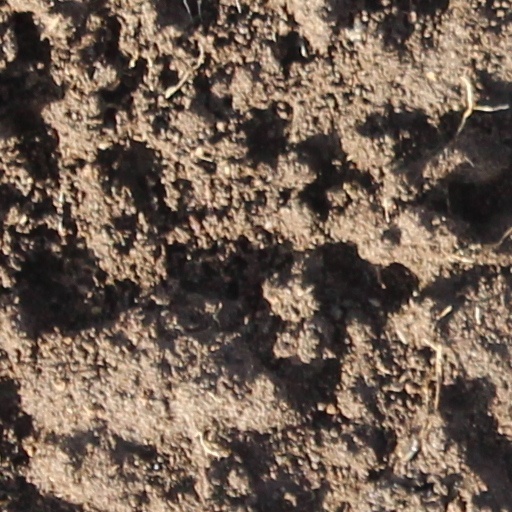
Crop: wheat